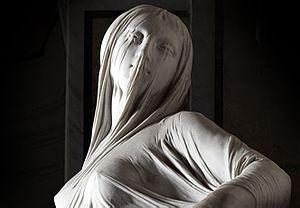
Le panneggio bagnato est une technique pour rendre le modelé des plissés et des drapés sur un corps humain après avoir enduit d'eau et de craie les habits du modèle ou du mannequin.
La Pudeur est une sculpture d'Antonio Corradini de la période Baroque Rococo visible à la Chapelle Sansevero à Naples.